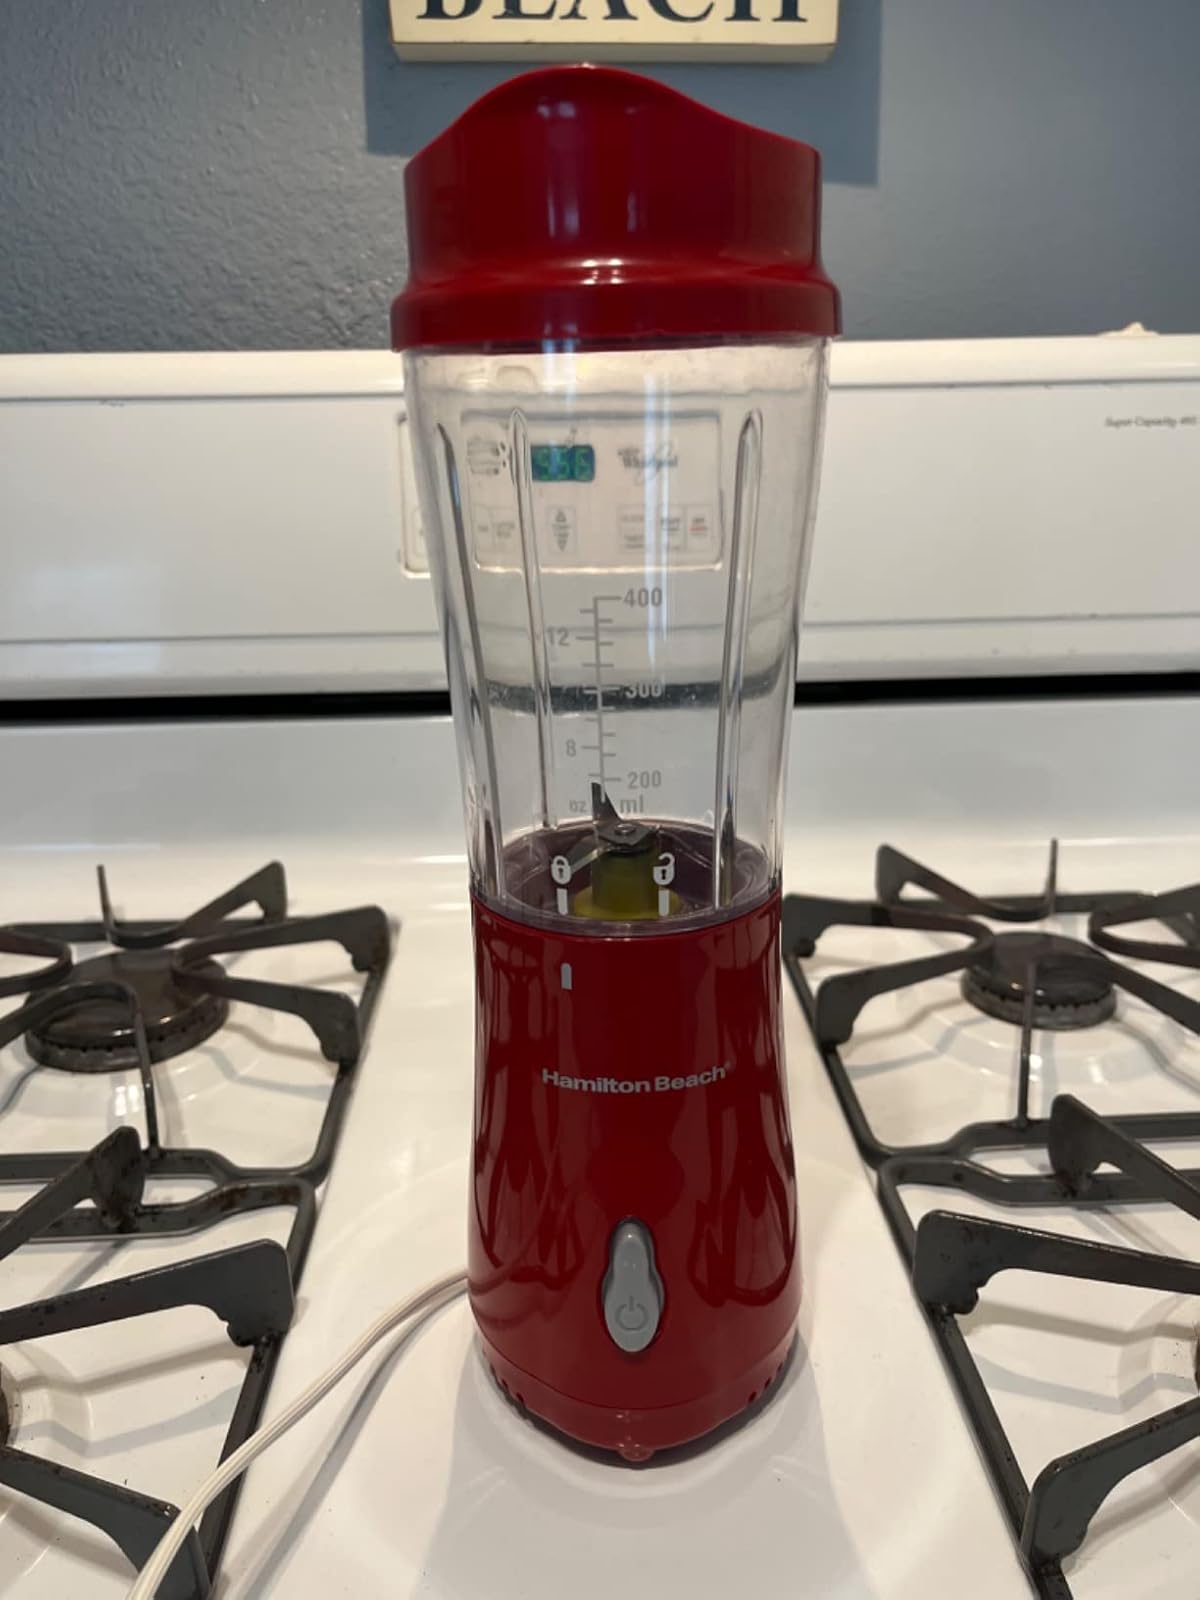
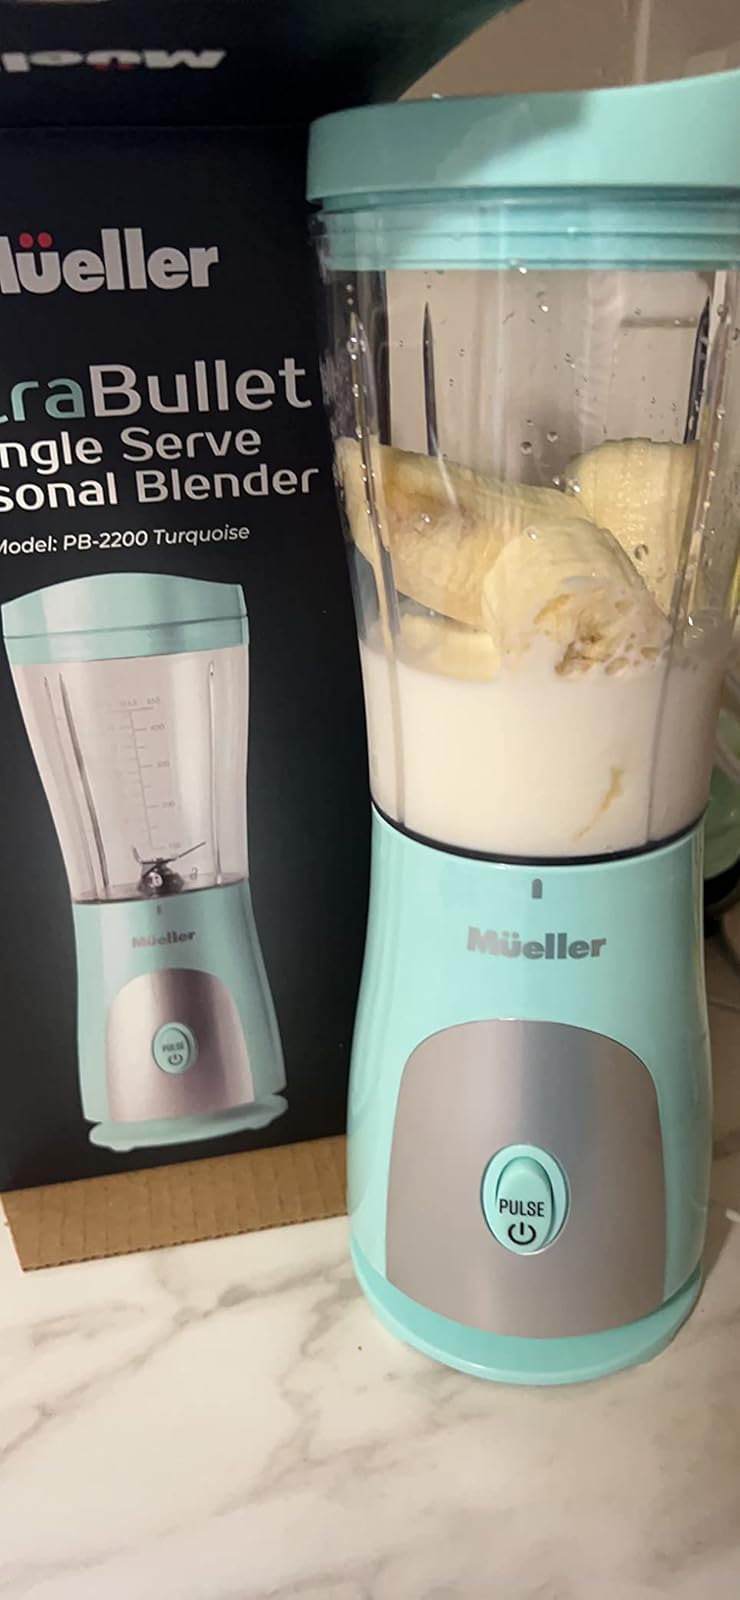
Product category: items_blender
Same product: no